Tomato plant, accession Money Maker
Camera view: horizontal (90 deg, fisheye); turntable rotation: 60 degrees
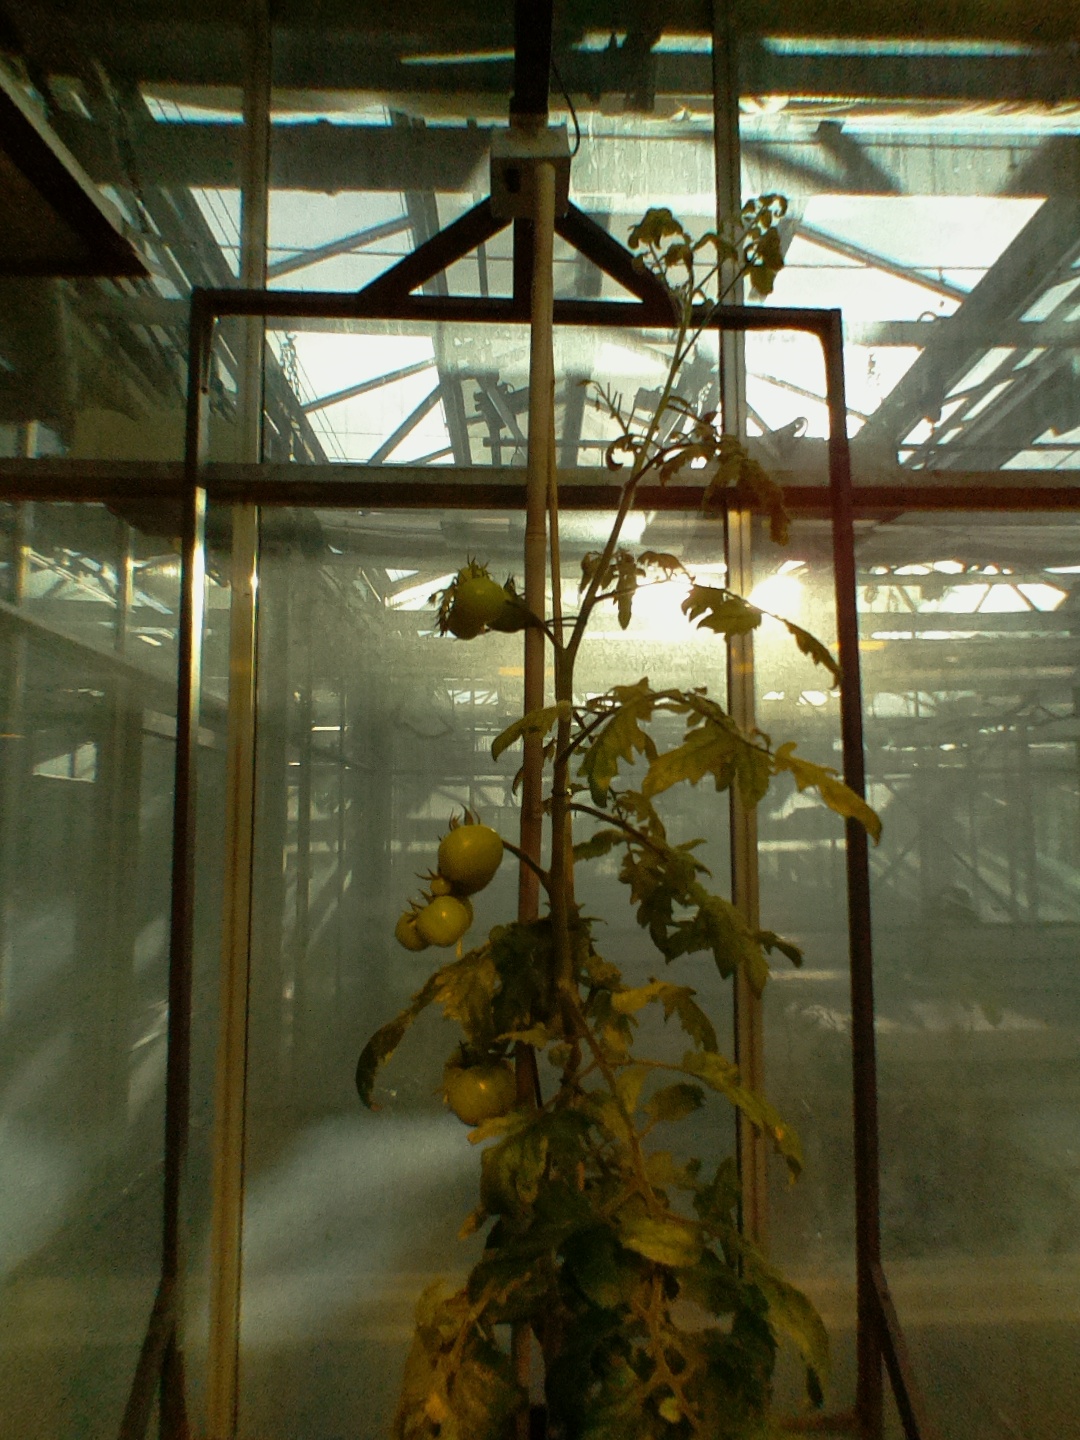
BBCH growth stage 77: 70%-80% of final fruit size